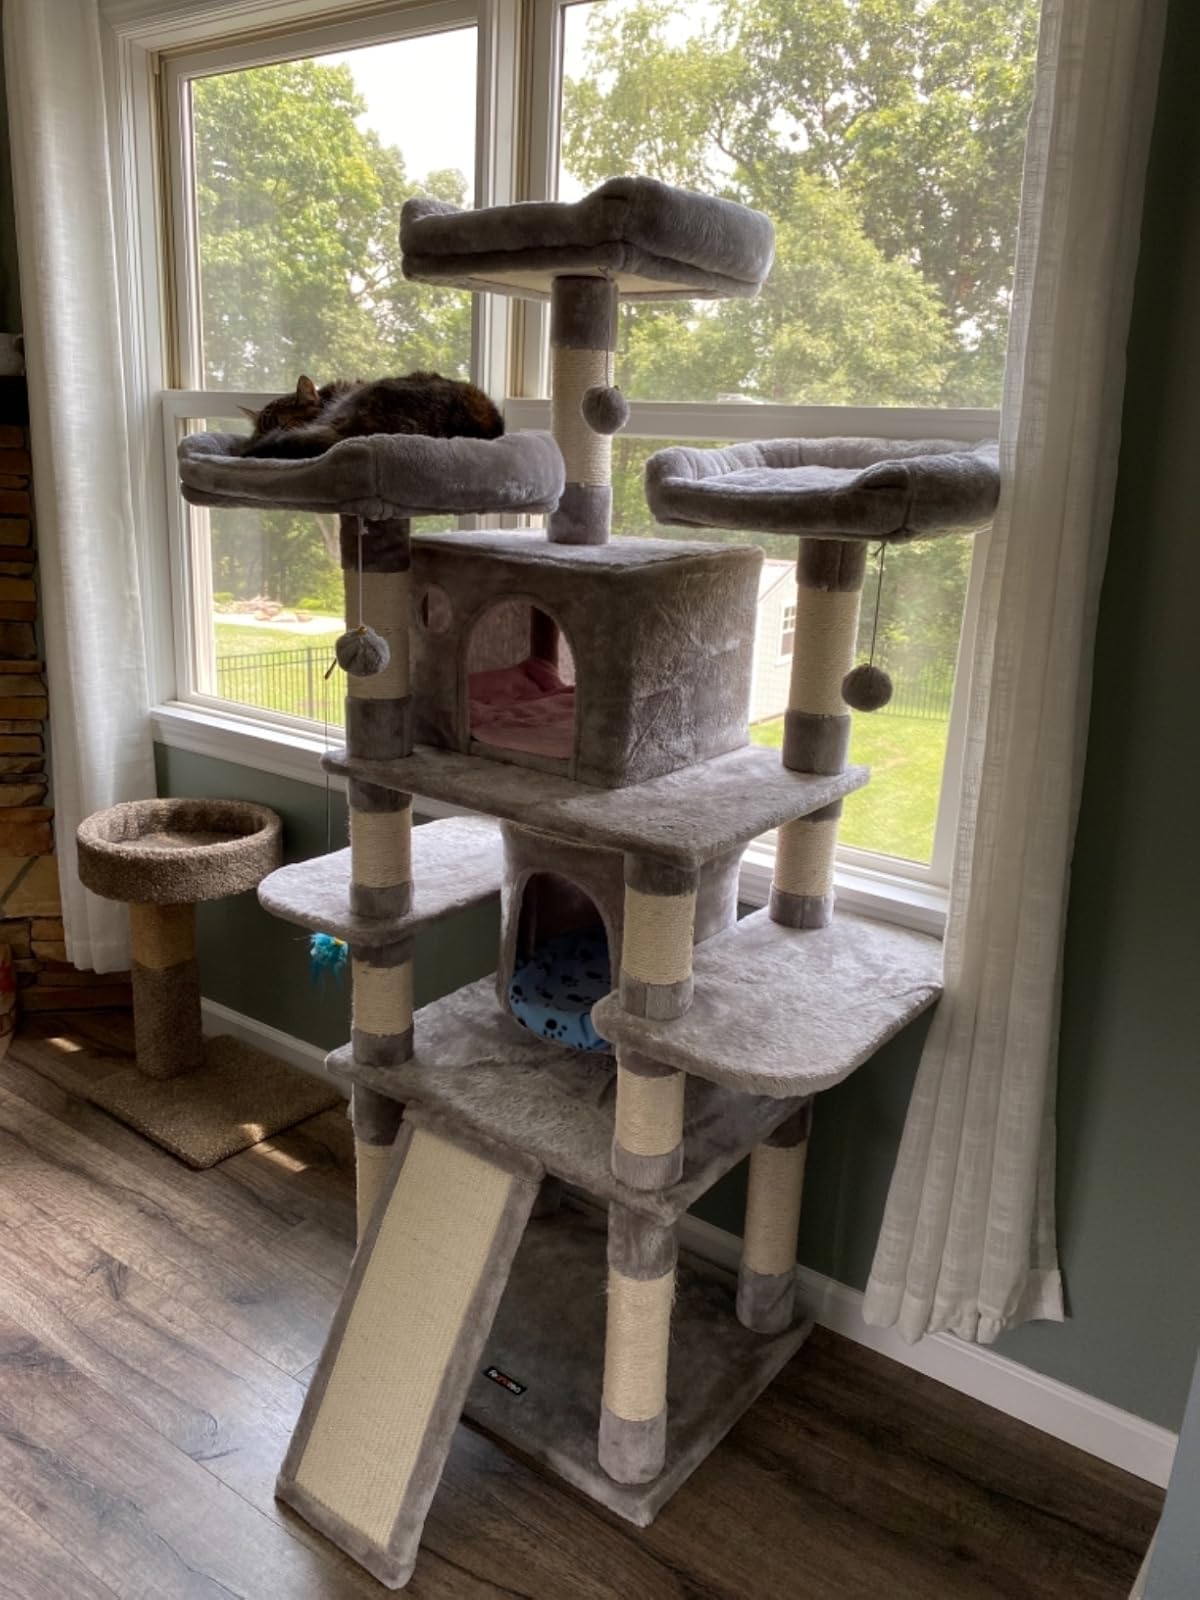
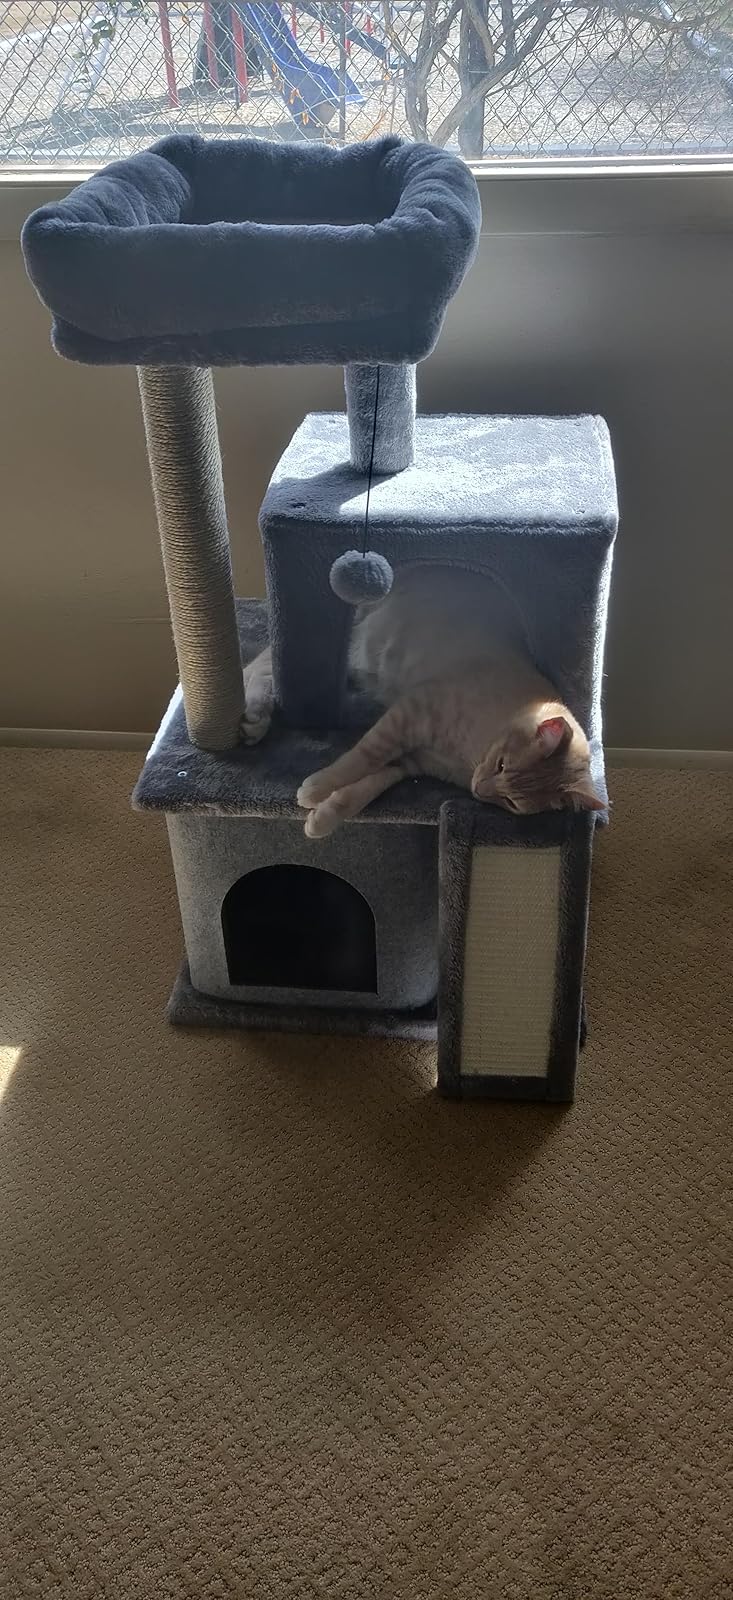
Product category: items_cat tree
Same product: no